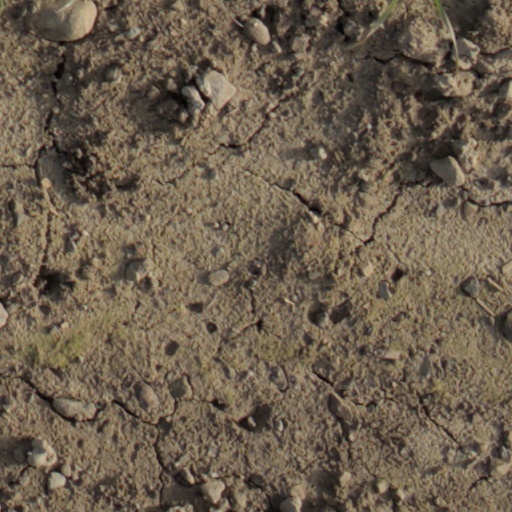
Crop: wheat